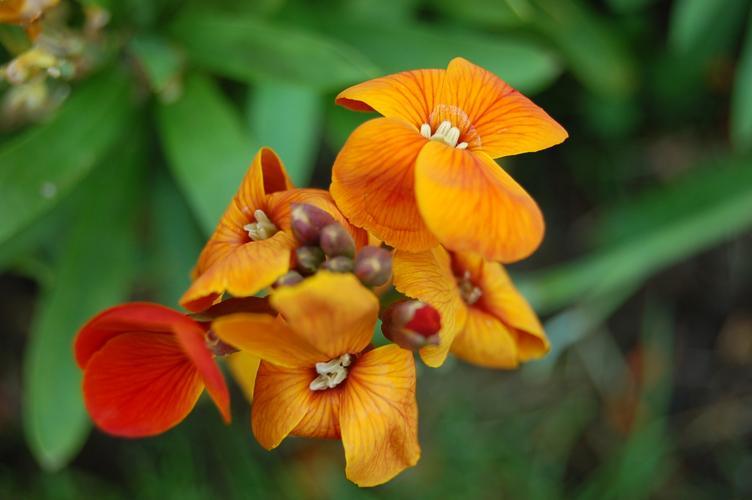
Label: wallflower